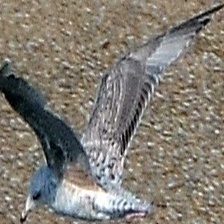
Species: CALIFORNIA GULL
Scientific name: LARUS CALIFORNICUS